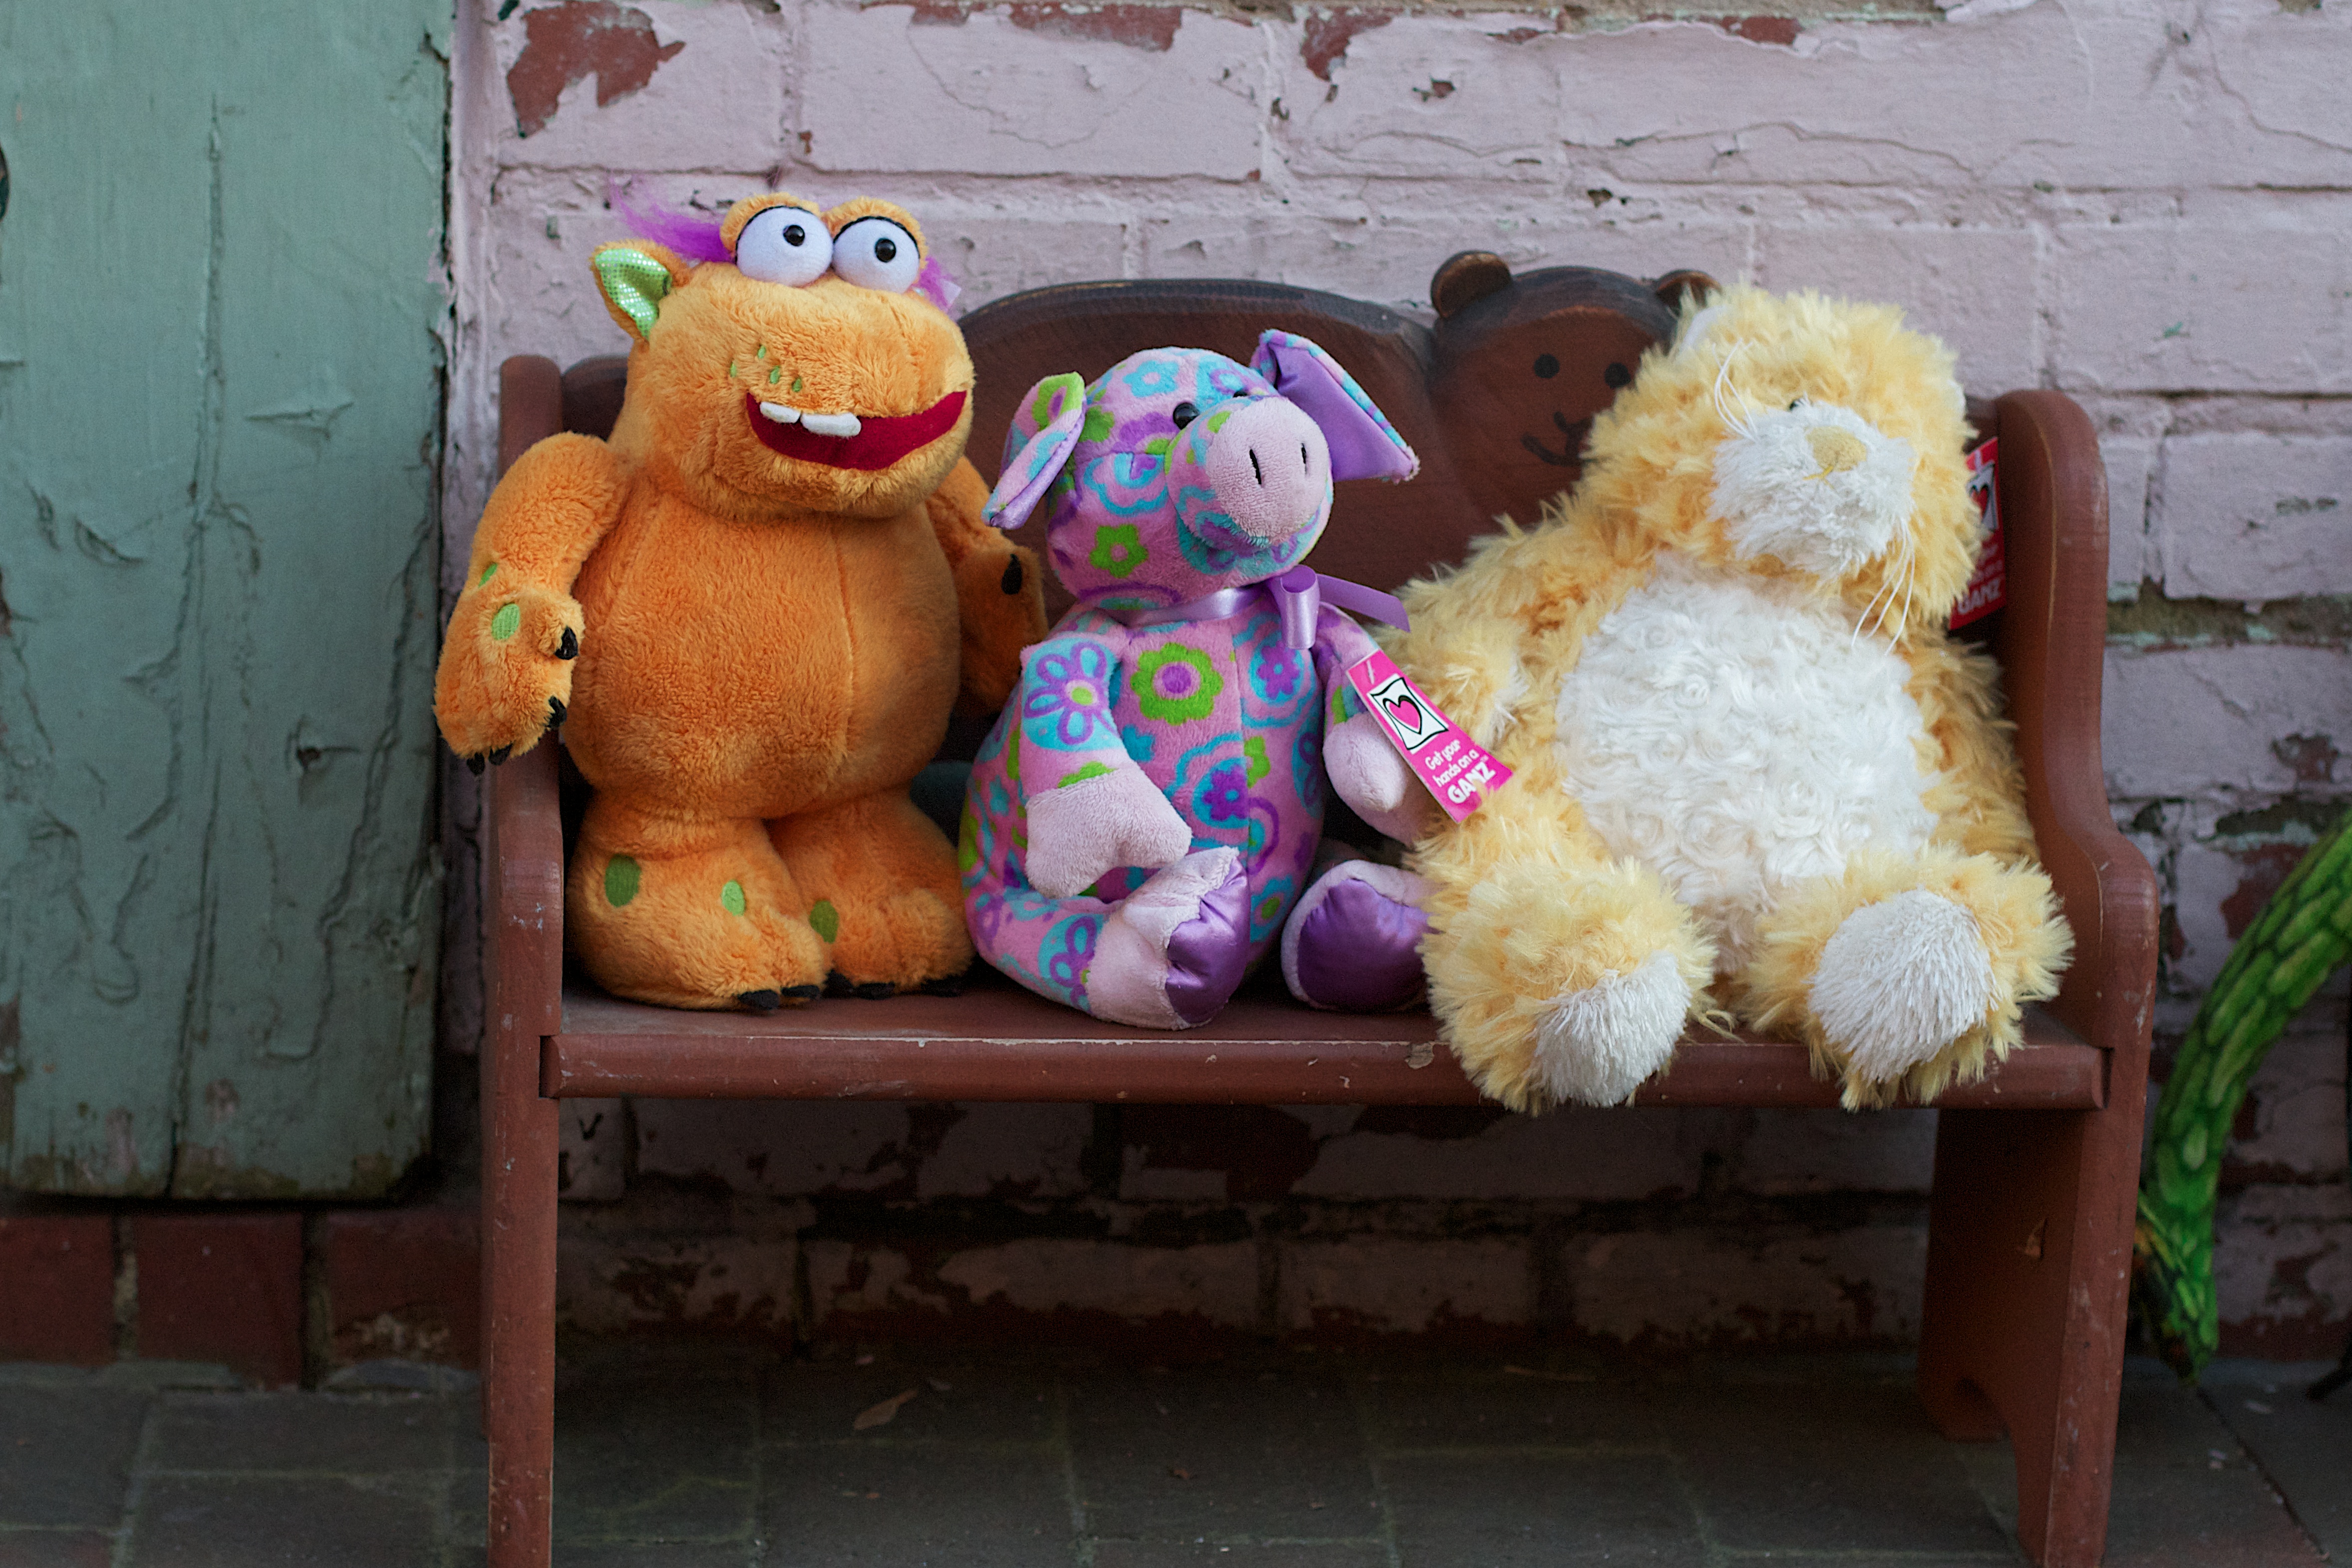
flower, color, toy, teddy bear, stuffed toy